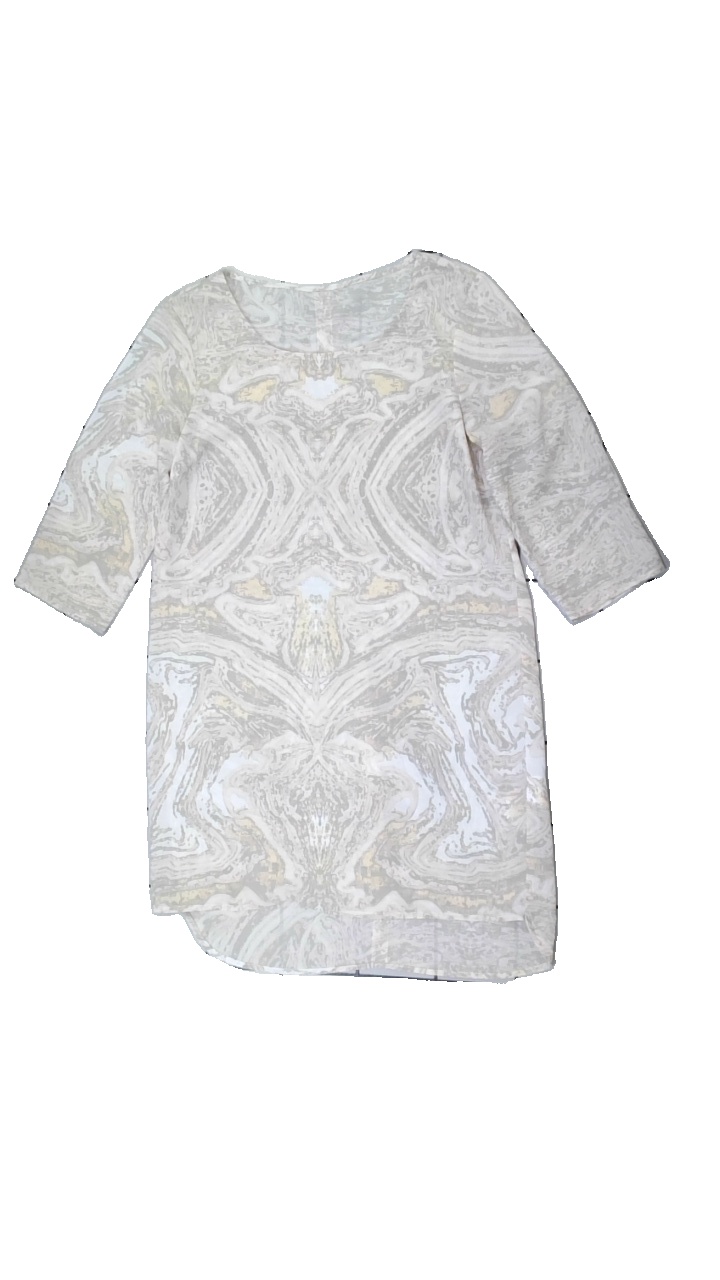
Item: Tunic (Ladies)
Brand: Vila
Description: Light colored tunic
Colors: Beige, Pink, Grey, Multicolor
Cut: Regular
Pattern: Other
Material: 100% polyester
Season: Summer
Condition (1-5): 5
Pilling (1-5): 5
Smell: Major
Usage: Reuse
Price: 50-100